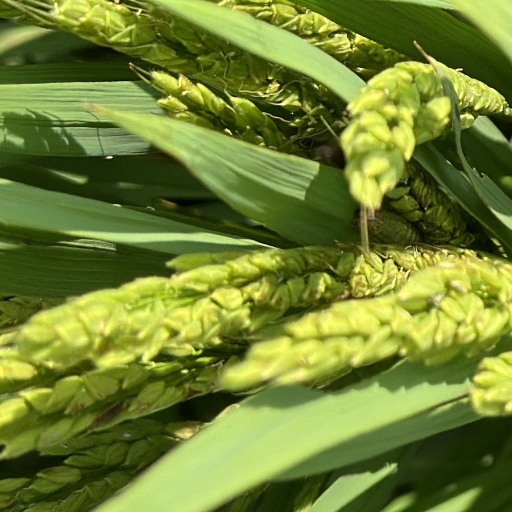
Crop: rice